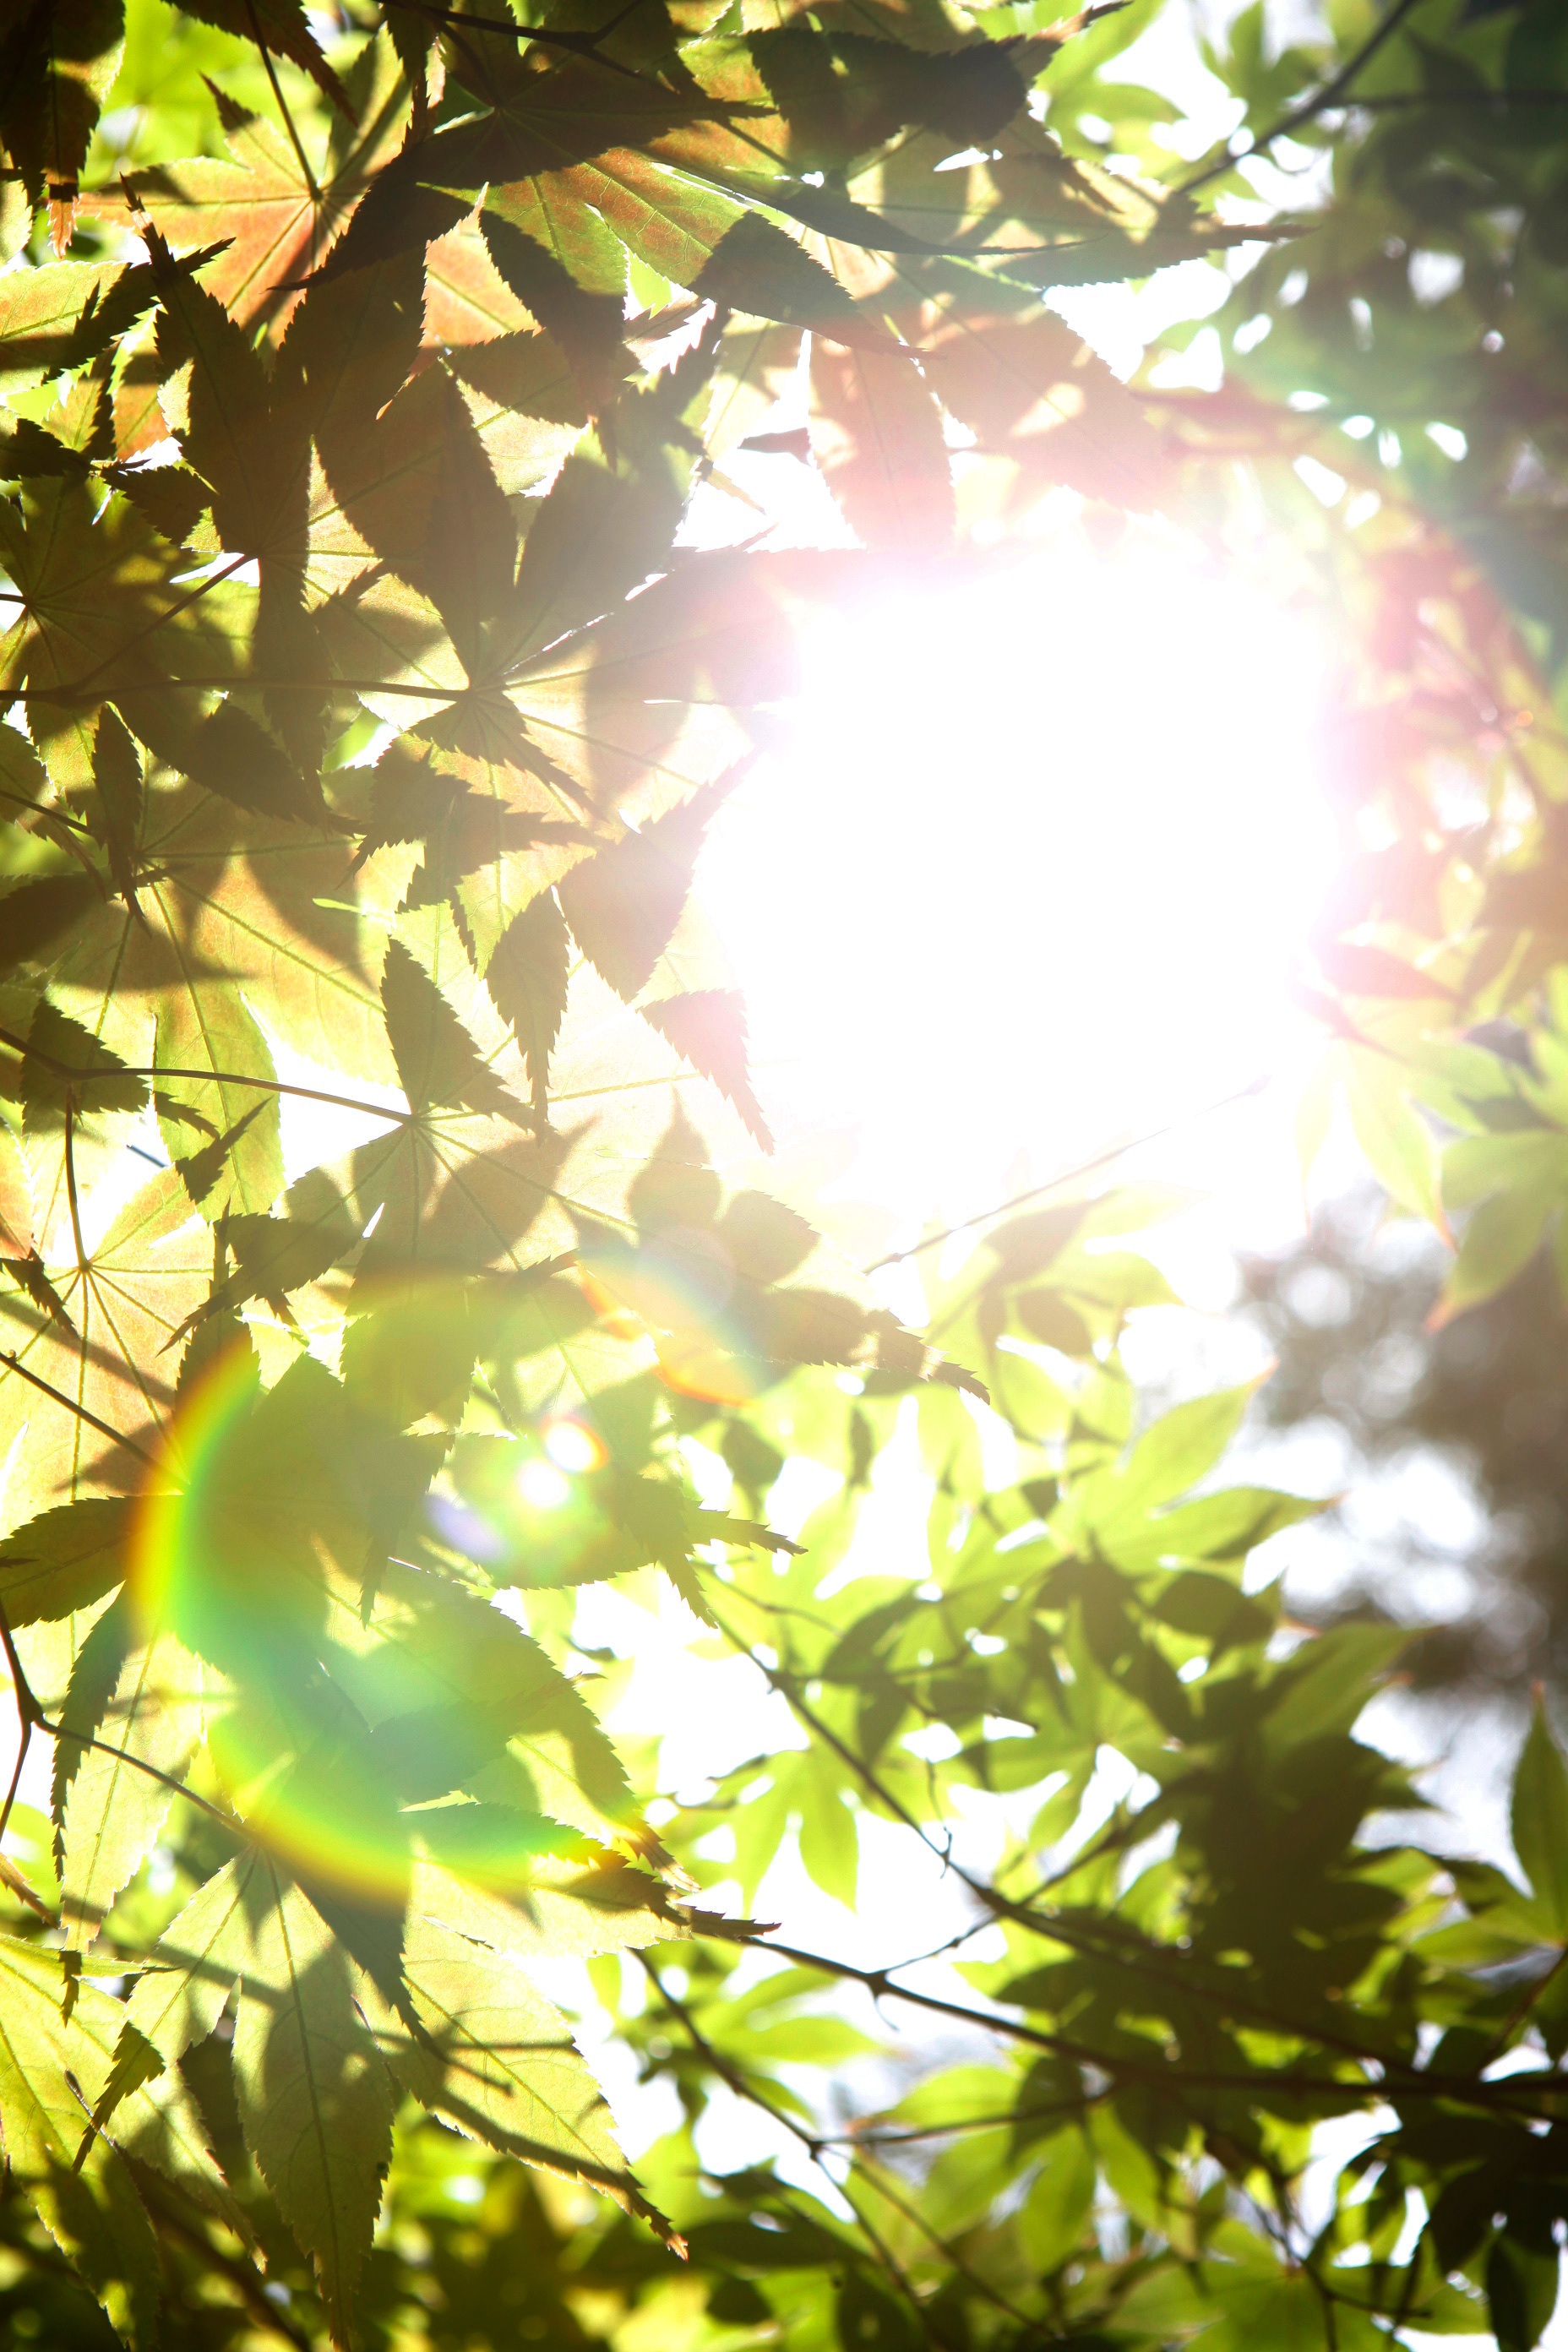
tree, branch, light, plant, sunlight, leaf, flower, green, autumn, botany, season, flowering plant, woody plant, land plant